Cave diving

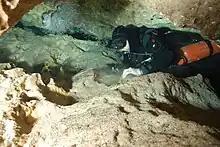
Sidemount diver in a fairly tight space

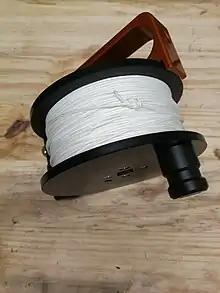
Cave diving guideline reel

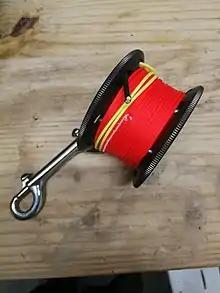
Cave line spool with double end bolt snap

Equipment used by cave divers ranges from fairly standard recreational scuba configurations, to more complex arrangements which allow more freedom of movement in confined spaces, extended range in terms of depth and time, allowing greater distances to be covered in acceptable safety, and equipment which helps with navigation, in what are usually dark, and often silty and convoluted spaces.